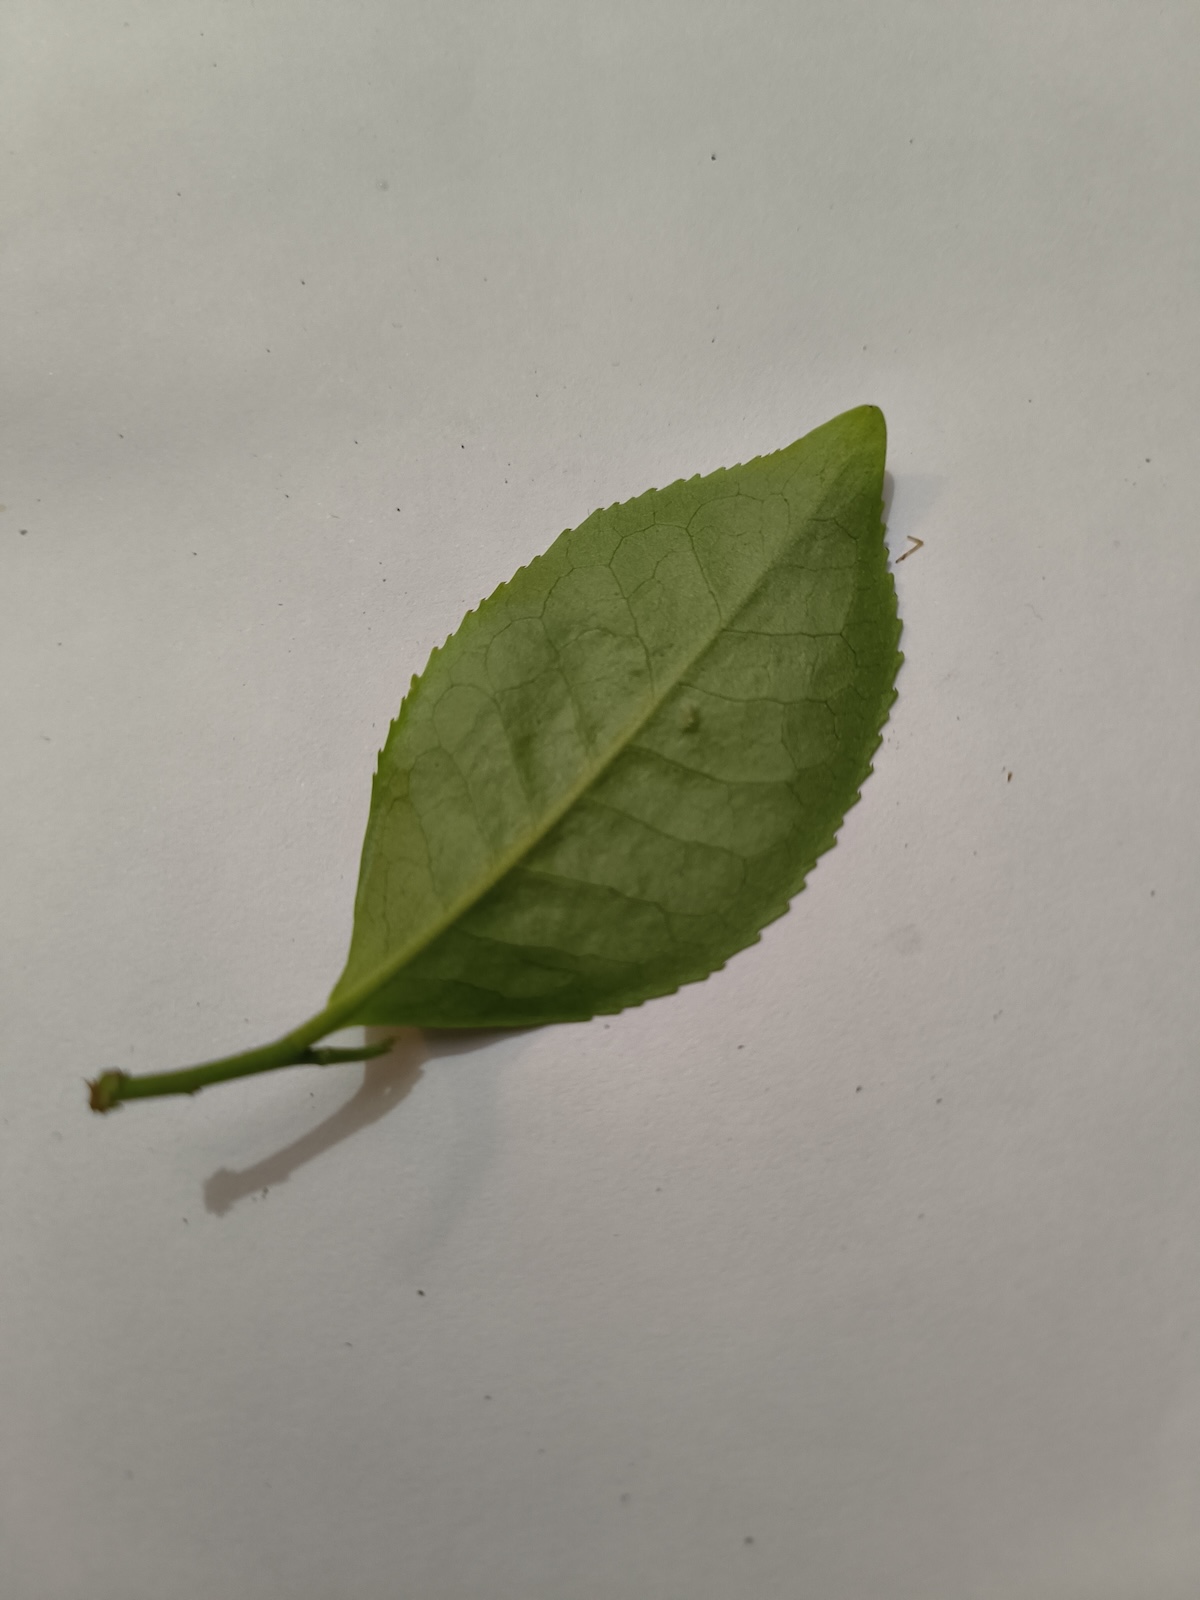
Label: Healthy leaf